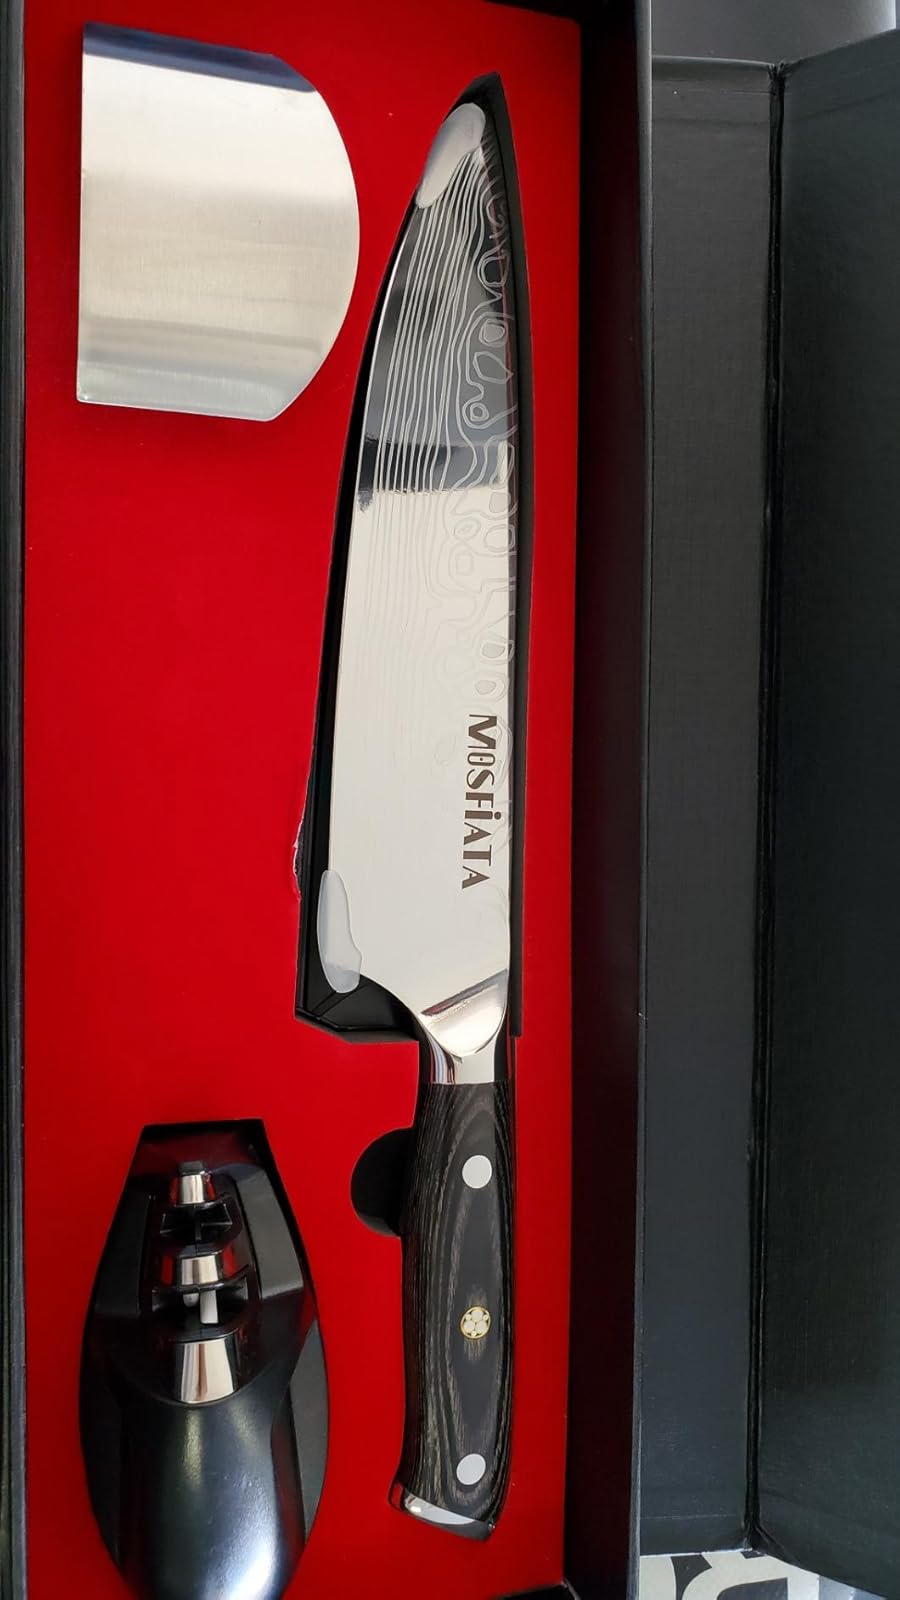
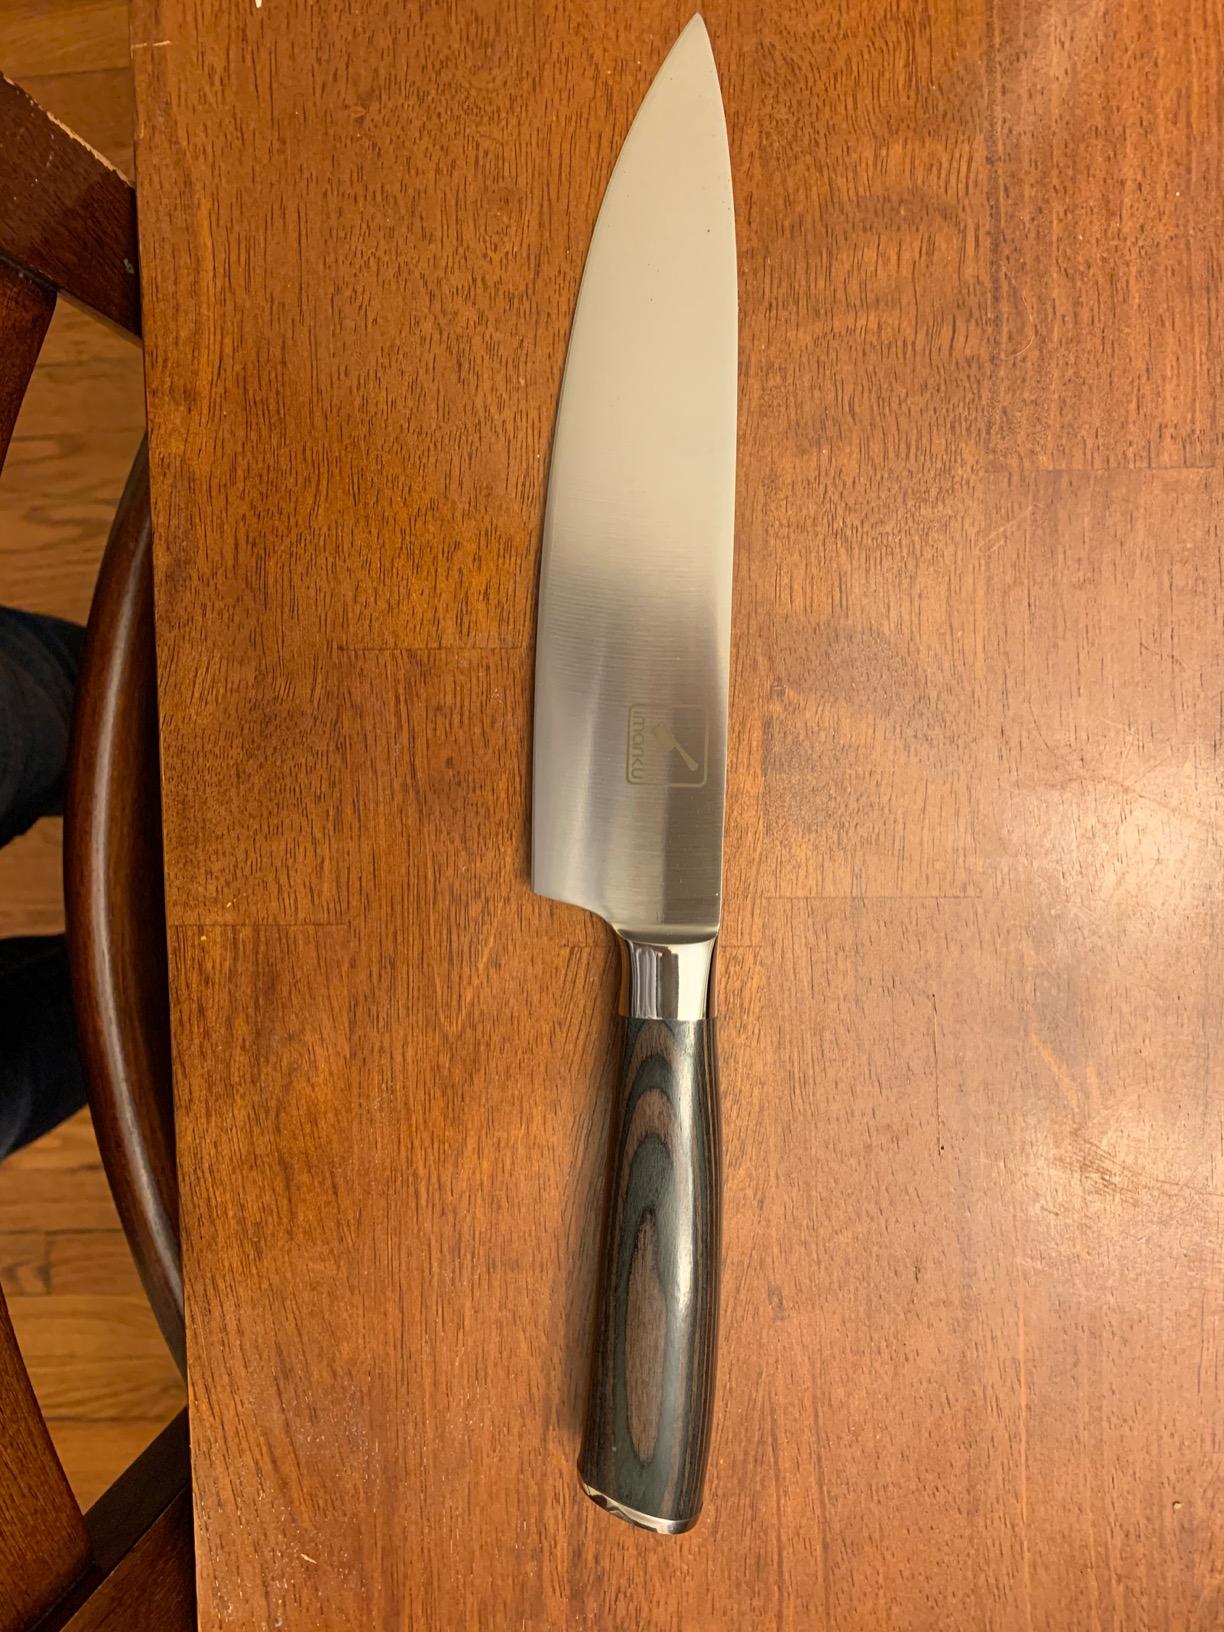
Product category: items_knife
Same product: no